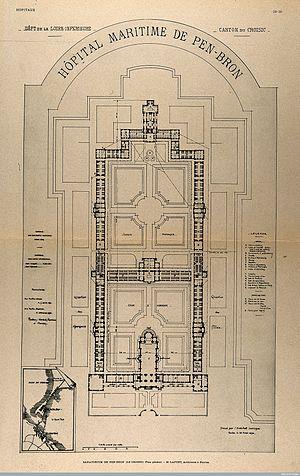
Plan de l'hopital-marin de Pen-Bron
Le centre marin de Pen-Bron est un ancien établissement sanitaire situé dans la commune de La Turballe, dans le département français de la Loire-Atlantique. Appartenant au service public hospitalier, il était spécialisé en réadaptation fonctionnelle, dans le cadre du traitement d'affections du système nerveux et de l'appareil locomoteur.